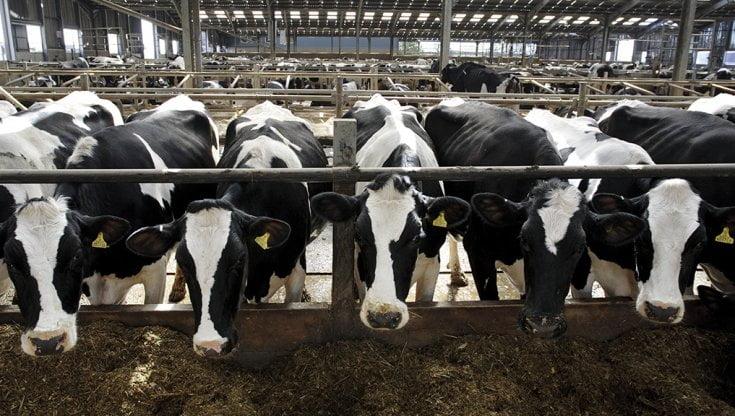
Ng'ombe weusi wenye madoa meupe wengi waliowekwa ndani ya jumba kubwa la ufugaji wa viwandani, wakiwa wamepangwa kwa mpangilio maalumu na mbinu za kisasa kutumika katika kufuga ng'ombe hao kwa ajili ya kupata nyama na maziwa.